Westbere Copse

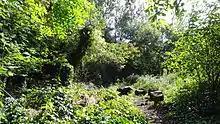

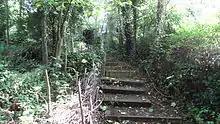

Westbere Copse is an Local Nature Reserve and Site of Borough Importance for Nature Conservation, Grade 1, in West Hampstead in the London Borough of Camden. It is located at the corner of Westbere Road and Minster Road, next to the railway. The site is owned by Network Rail and is leased to Camden Council for use as a nature reserve. The nature reserve is composed of Westbere Copse itself, sections of railside, and an old orchard at Medley Gardens. There is no access to the railway land or the orchard. Westbere Copse is divided into a northern half which has free public access and a southern half, called Jenny Wood Nature Reserve, which is named after one of the founders of the site who died in 1988. This is only open at weekends.